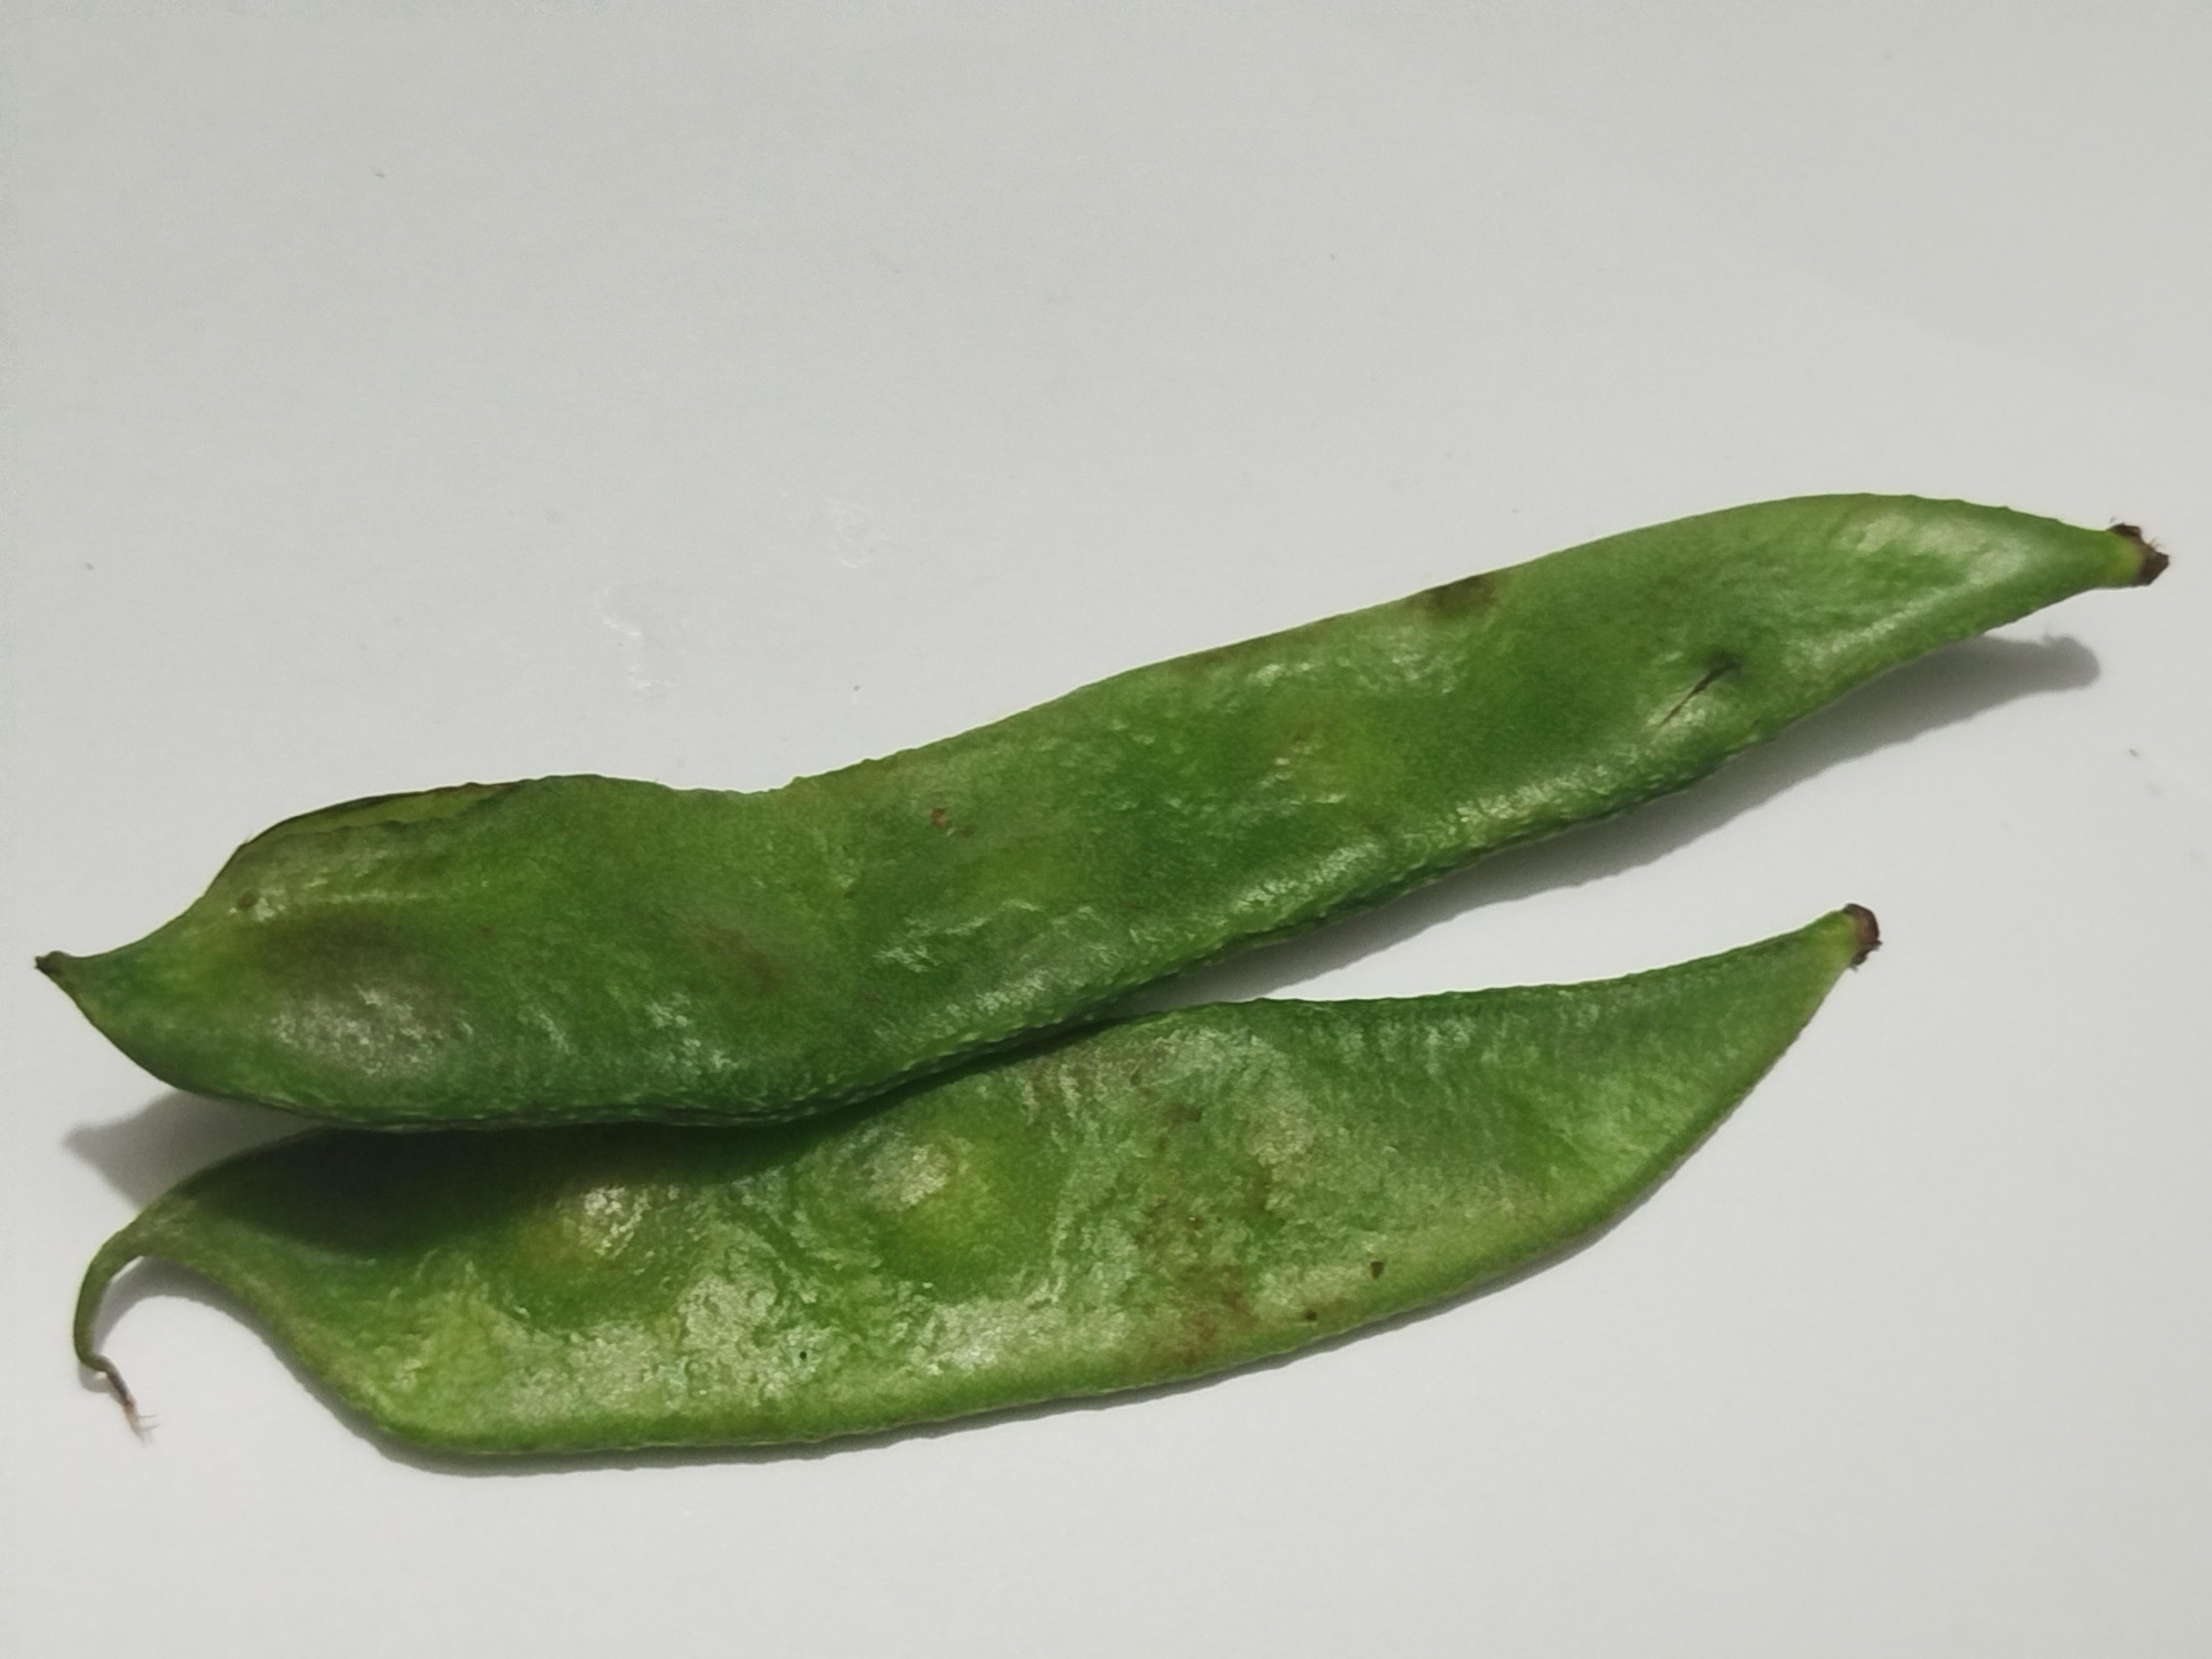
Label: Bean